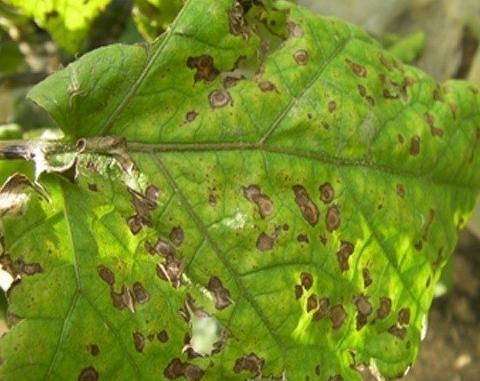
Plant: Eggplant
Disease: eggplant cercospora leaf spot